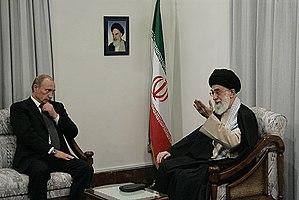
Ali Khamenei, né le 17 juillet 1939 à Mashhad, est un ayatollah, actuel guide suprême de la Révolution islamique, poste le plus élevé de la République islamique d'Iran, au-dessus de la charge officielle de président de la République, qu'il occupa lui-même de 1981 à 1989. Son turban noir indique qu'il est un seyyed, c'est-à-dire qu'il se prétend descendant du prophète Mahomet.